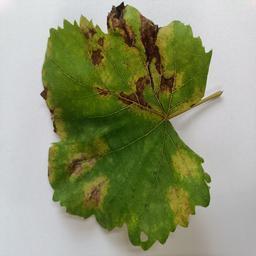
Label: Downy Mildew